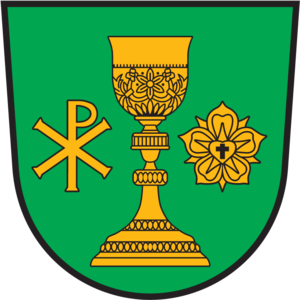
Arriach est une commune autrichienne du district de Villach-Land en Carinthie.